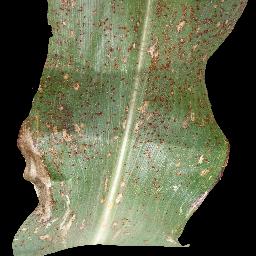
Label: Corn_(Maize)___Common_Rust